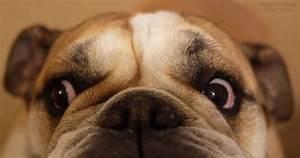
dog